David J. Skorton

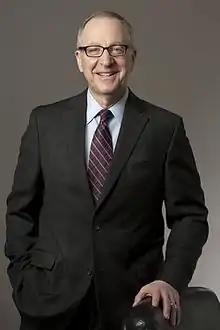
Skorton's official portrait

Skorton was named as the 12th president of Cornell University on January 21, 2006. He stayed at the University of Iowa for the duration of the 2006 spring semester and officially assumed the Cornell presidency on July 1, 2006. His inauguration occurred on September 7, 2006. In celebration of the occasion, the Cornell Dairy unveiled a new flavor of ice cream, "Banana-Berry Skorton." In 2014 Cornell announced that he would be departing to join the Smithsonian Institution, with his final day as president being June 30, 2015.